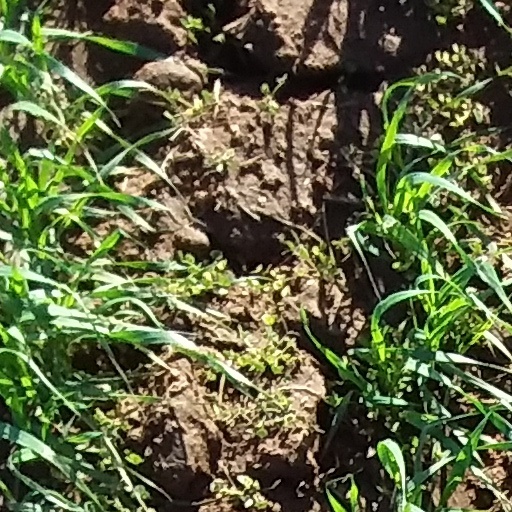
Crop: wheat